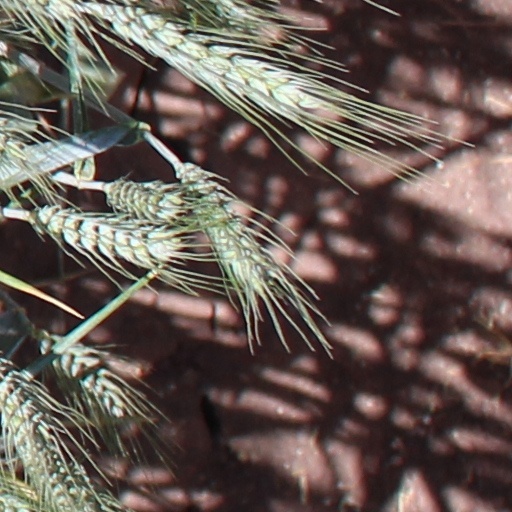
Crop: wheat